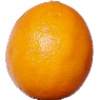
Label: Lemon Meyer 1